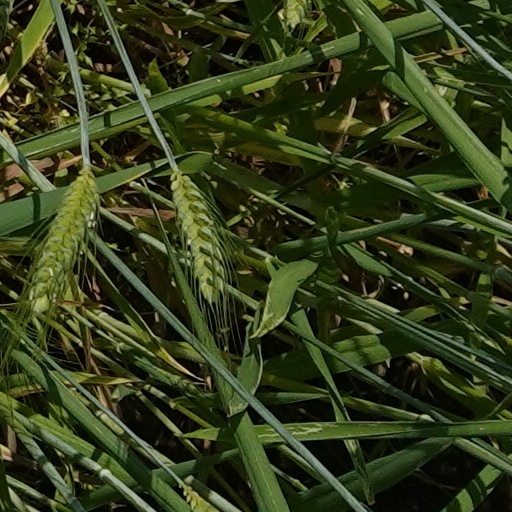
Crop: wheat